Salonta City Hall

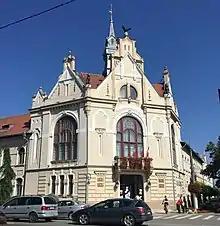
Salonta City Hall

The Salonta City Hall is the headquarters of local government in Salonta, Bihor County, Romania. It is situated at 1 Republicii Street.